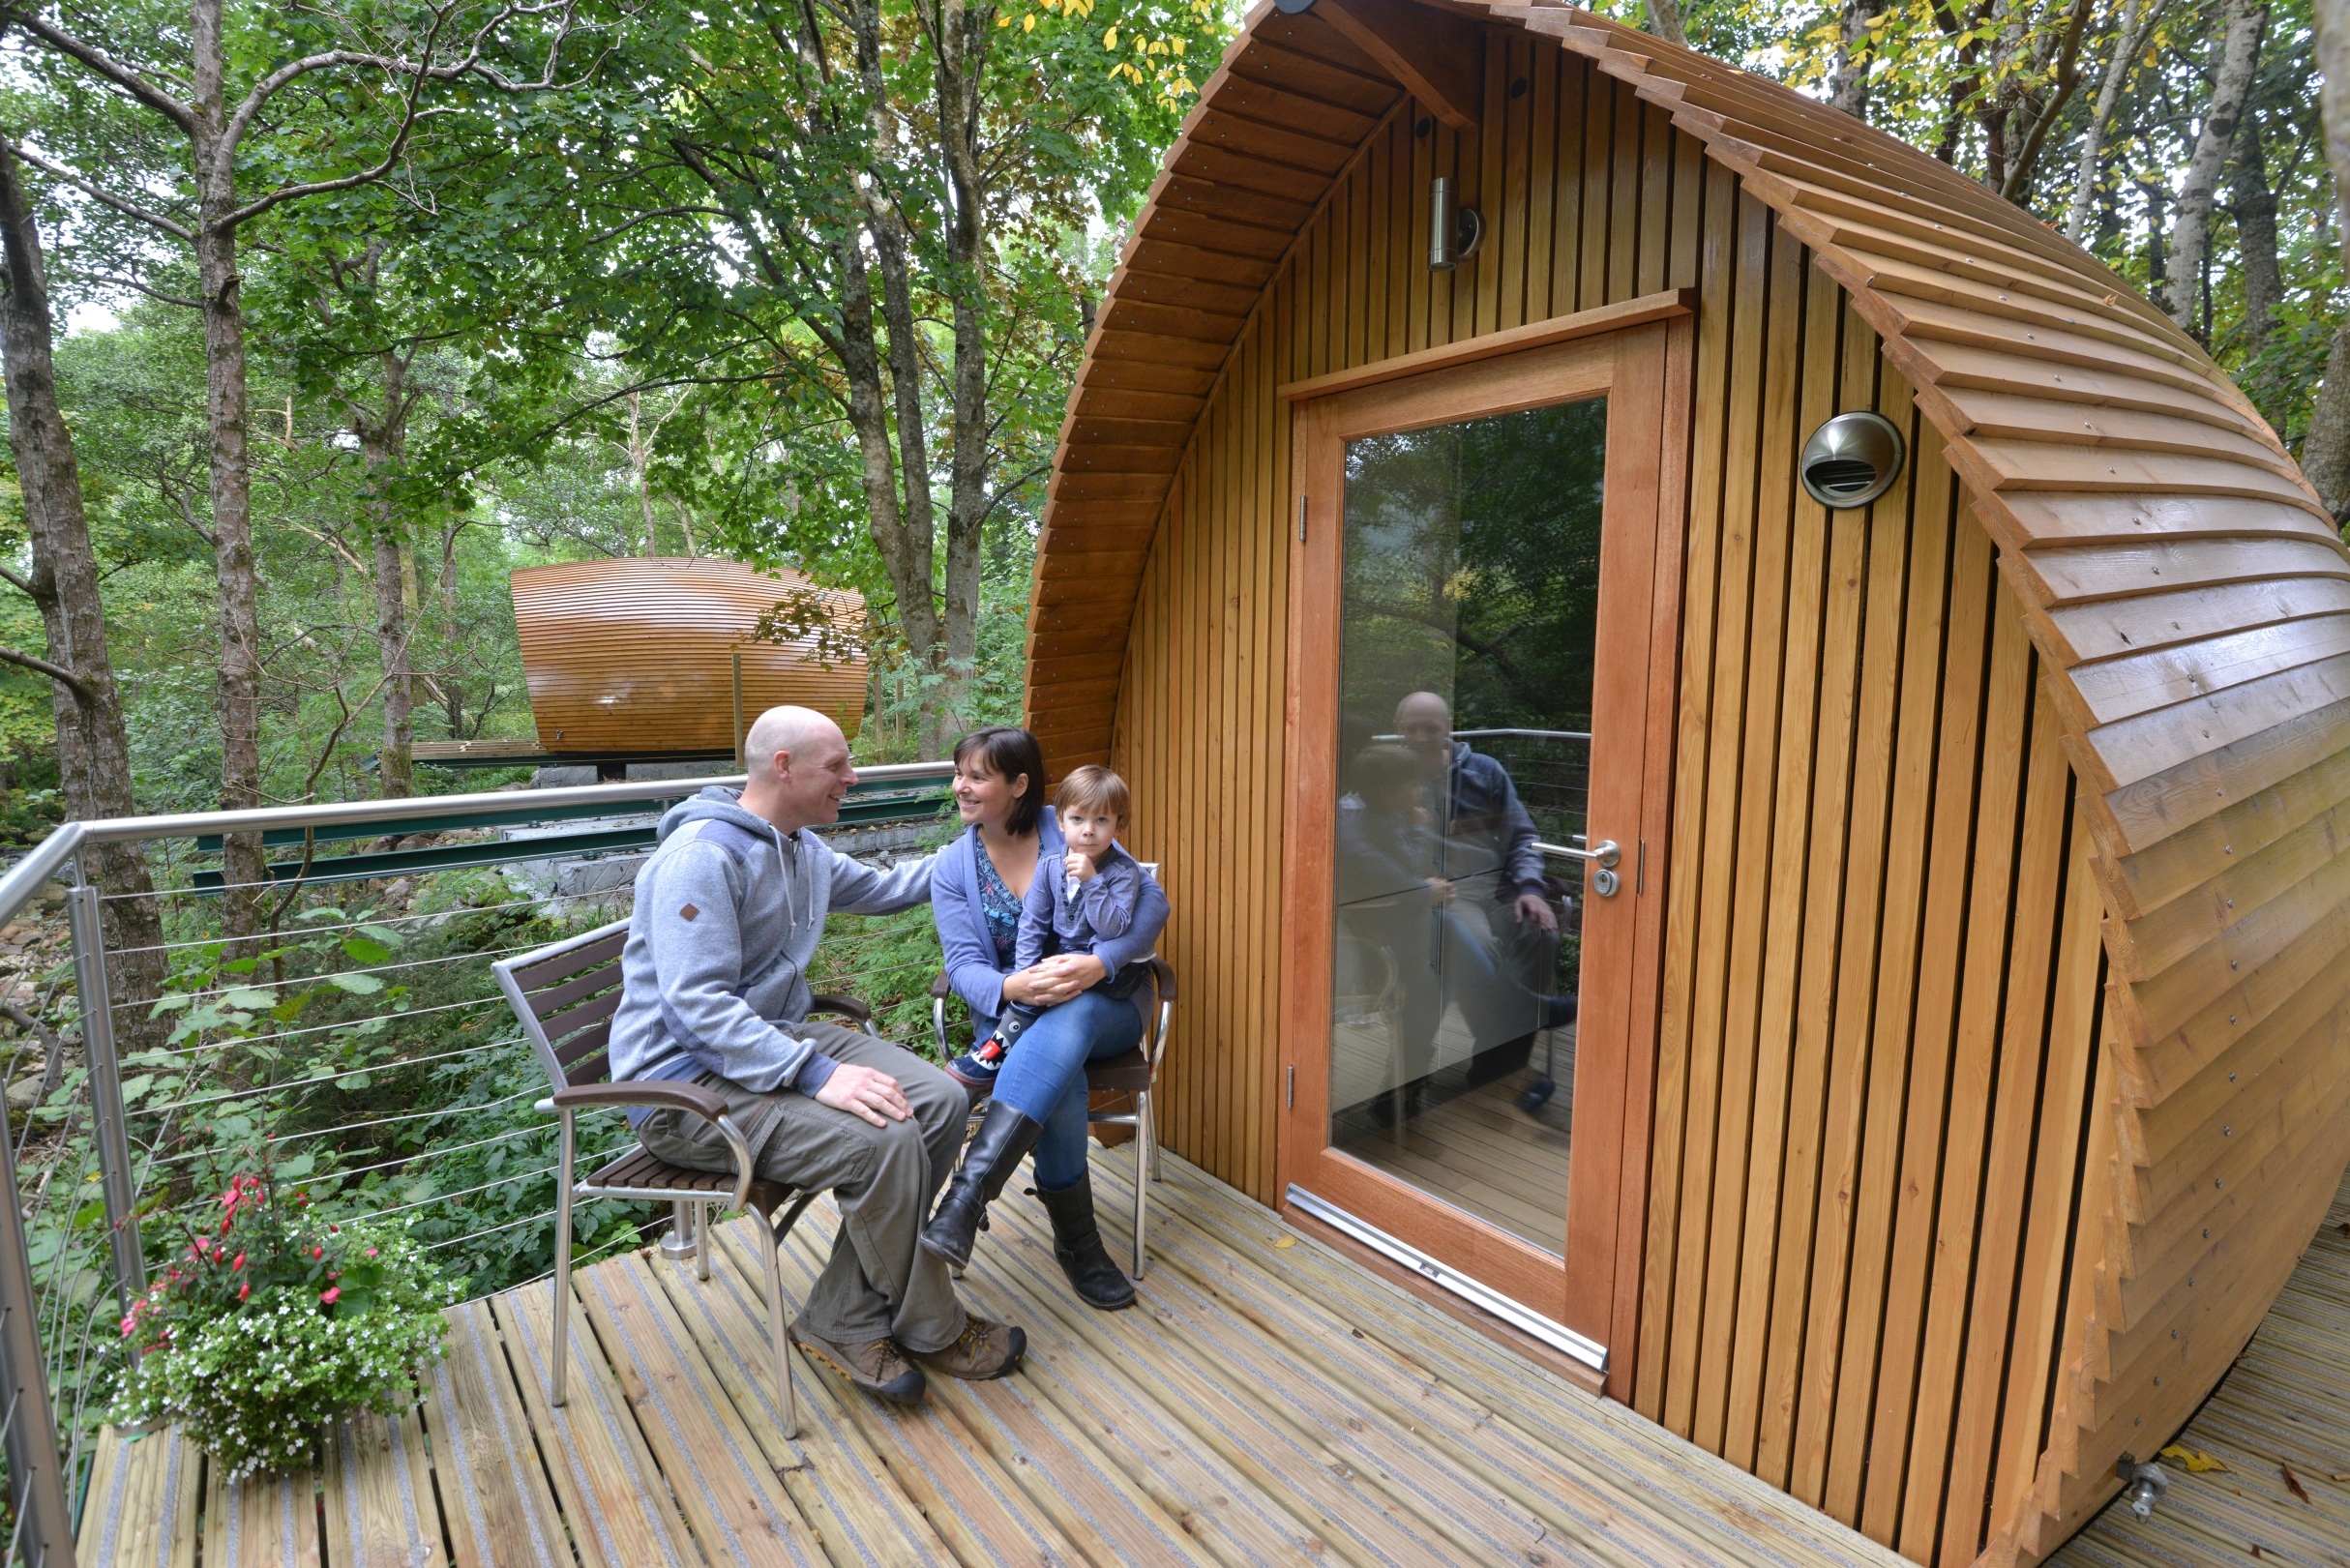
building, shed, hut, cottage, backyard, pod, log cabin, glamping, scottish glamping, riverbeds, wooden lodge, armadilla, outdoor structure